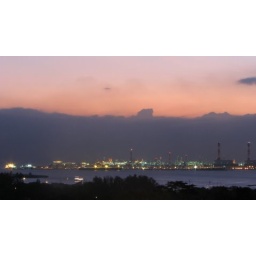
... from a balcony in NUS ... love the clouds